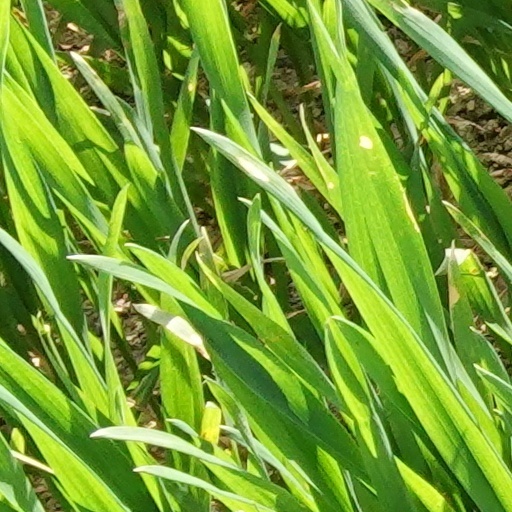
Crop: wheat